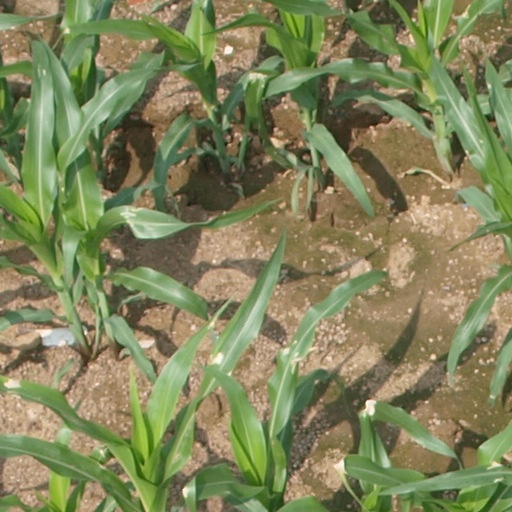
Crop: maize; corn